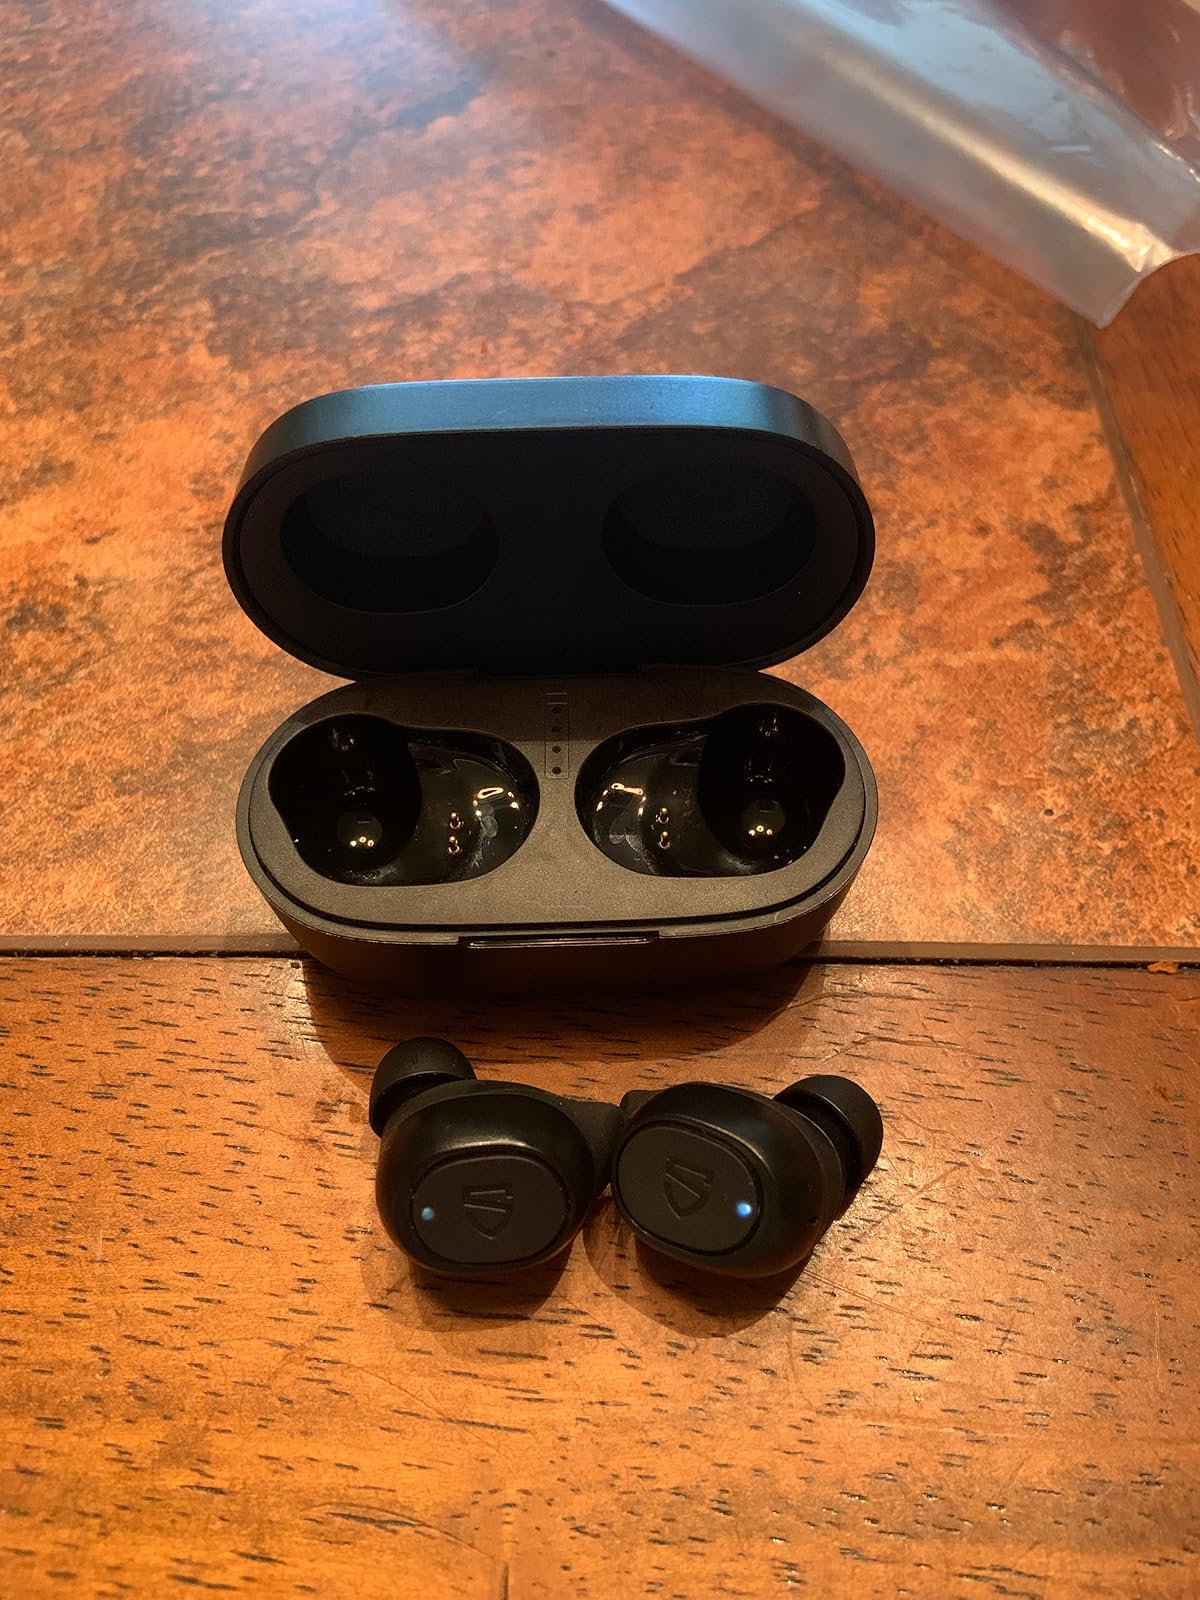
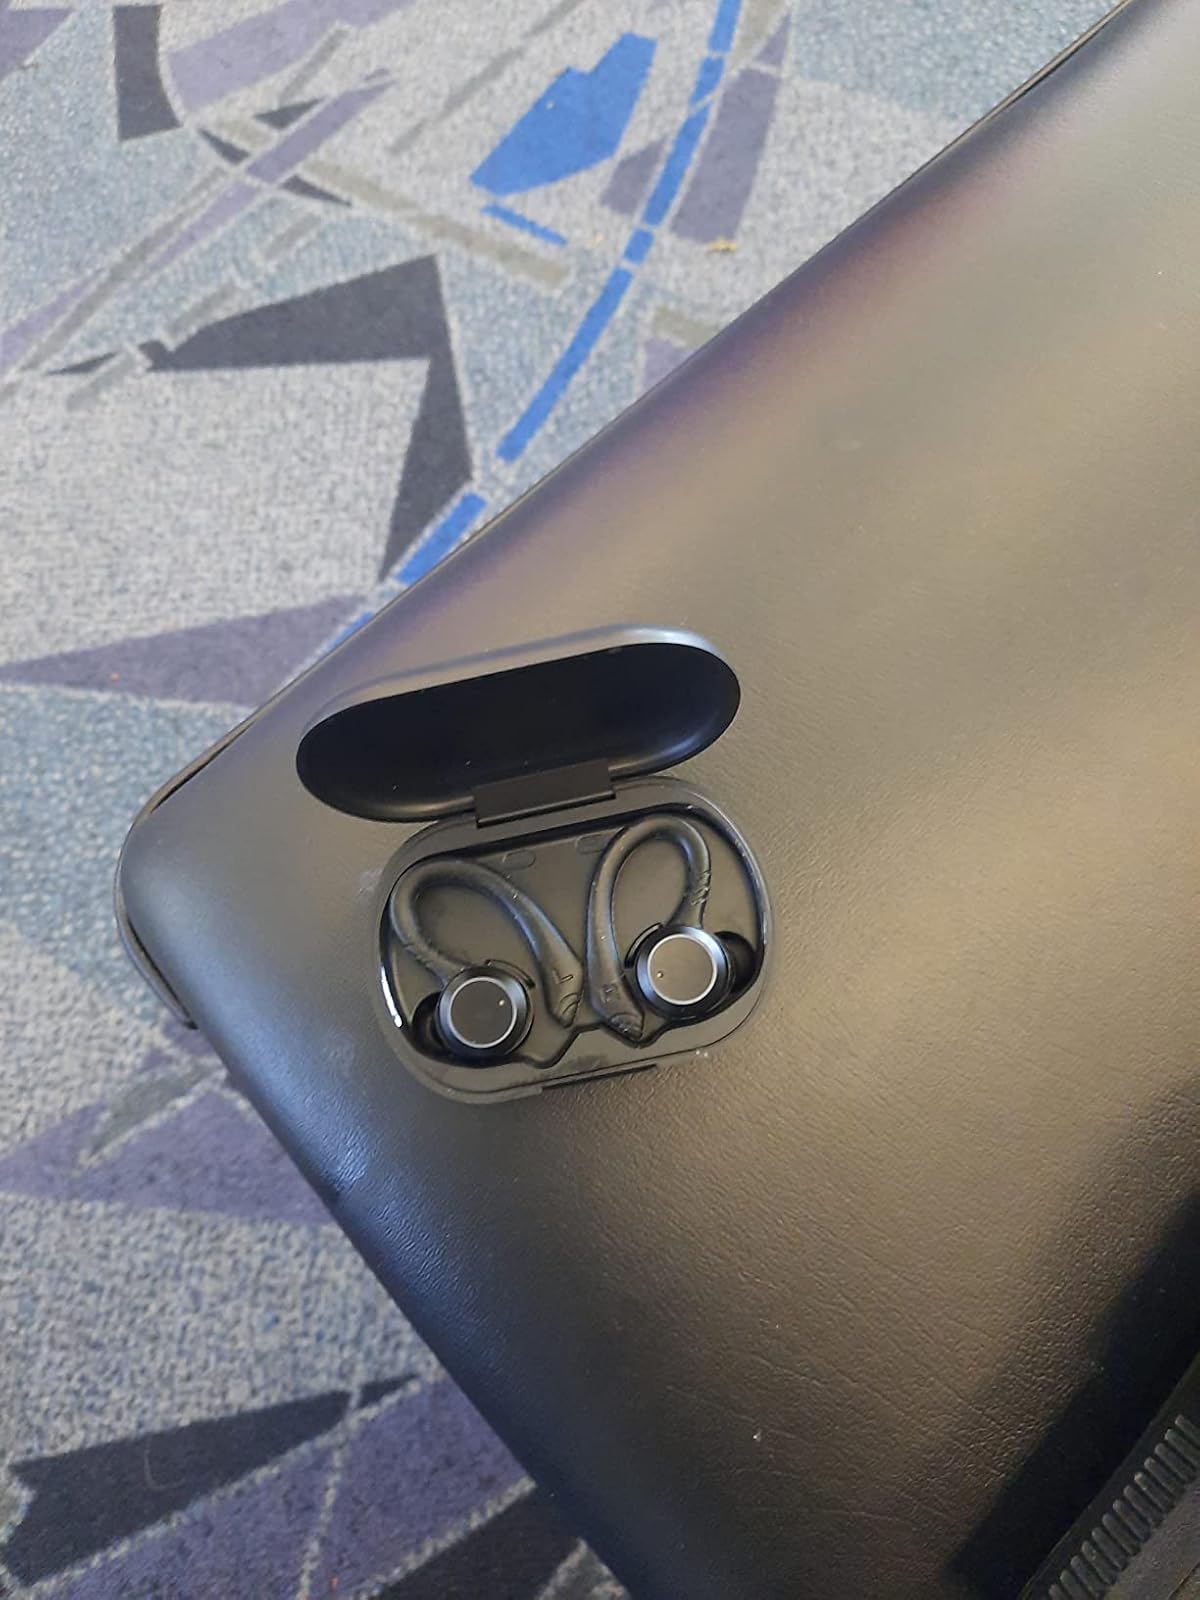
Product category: earbuds
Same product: no